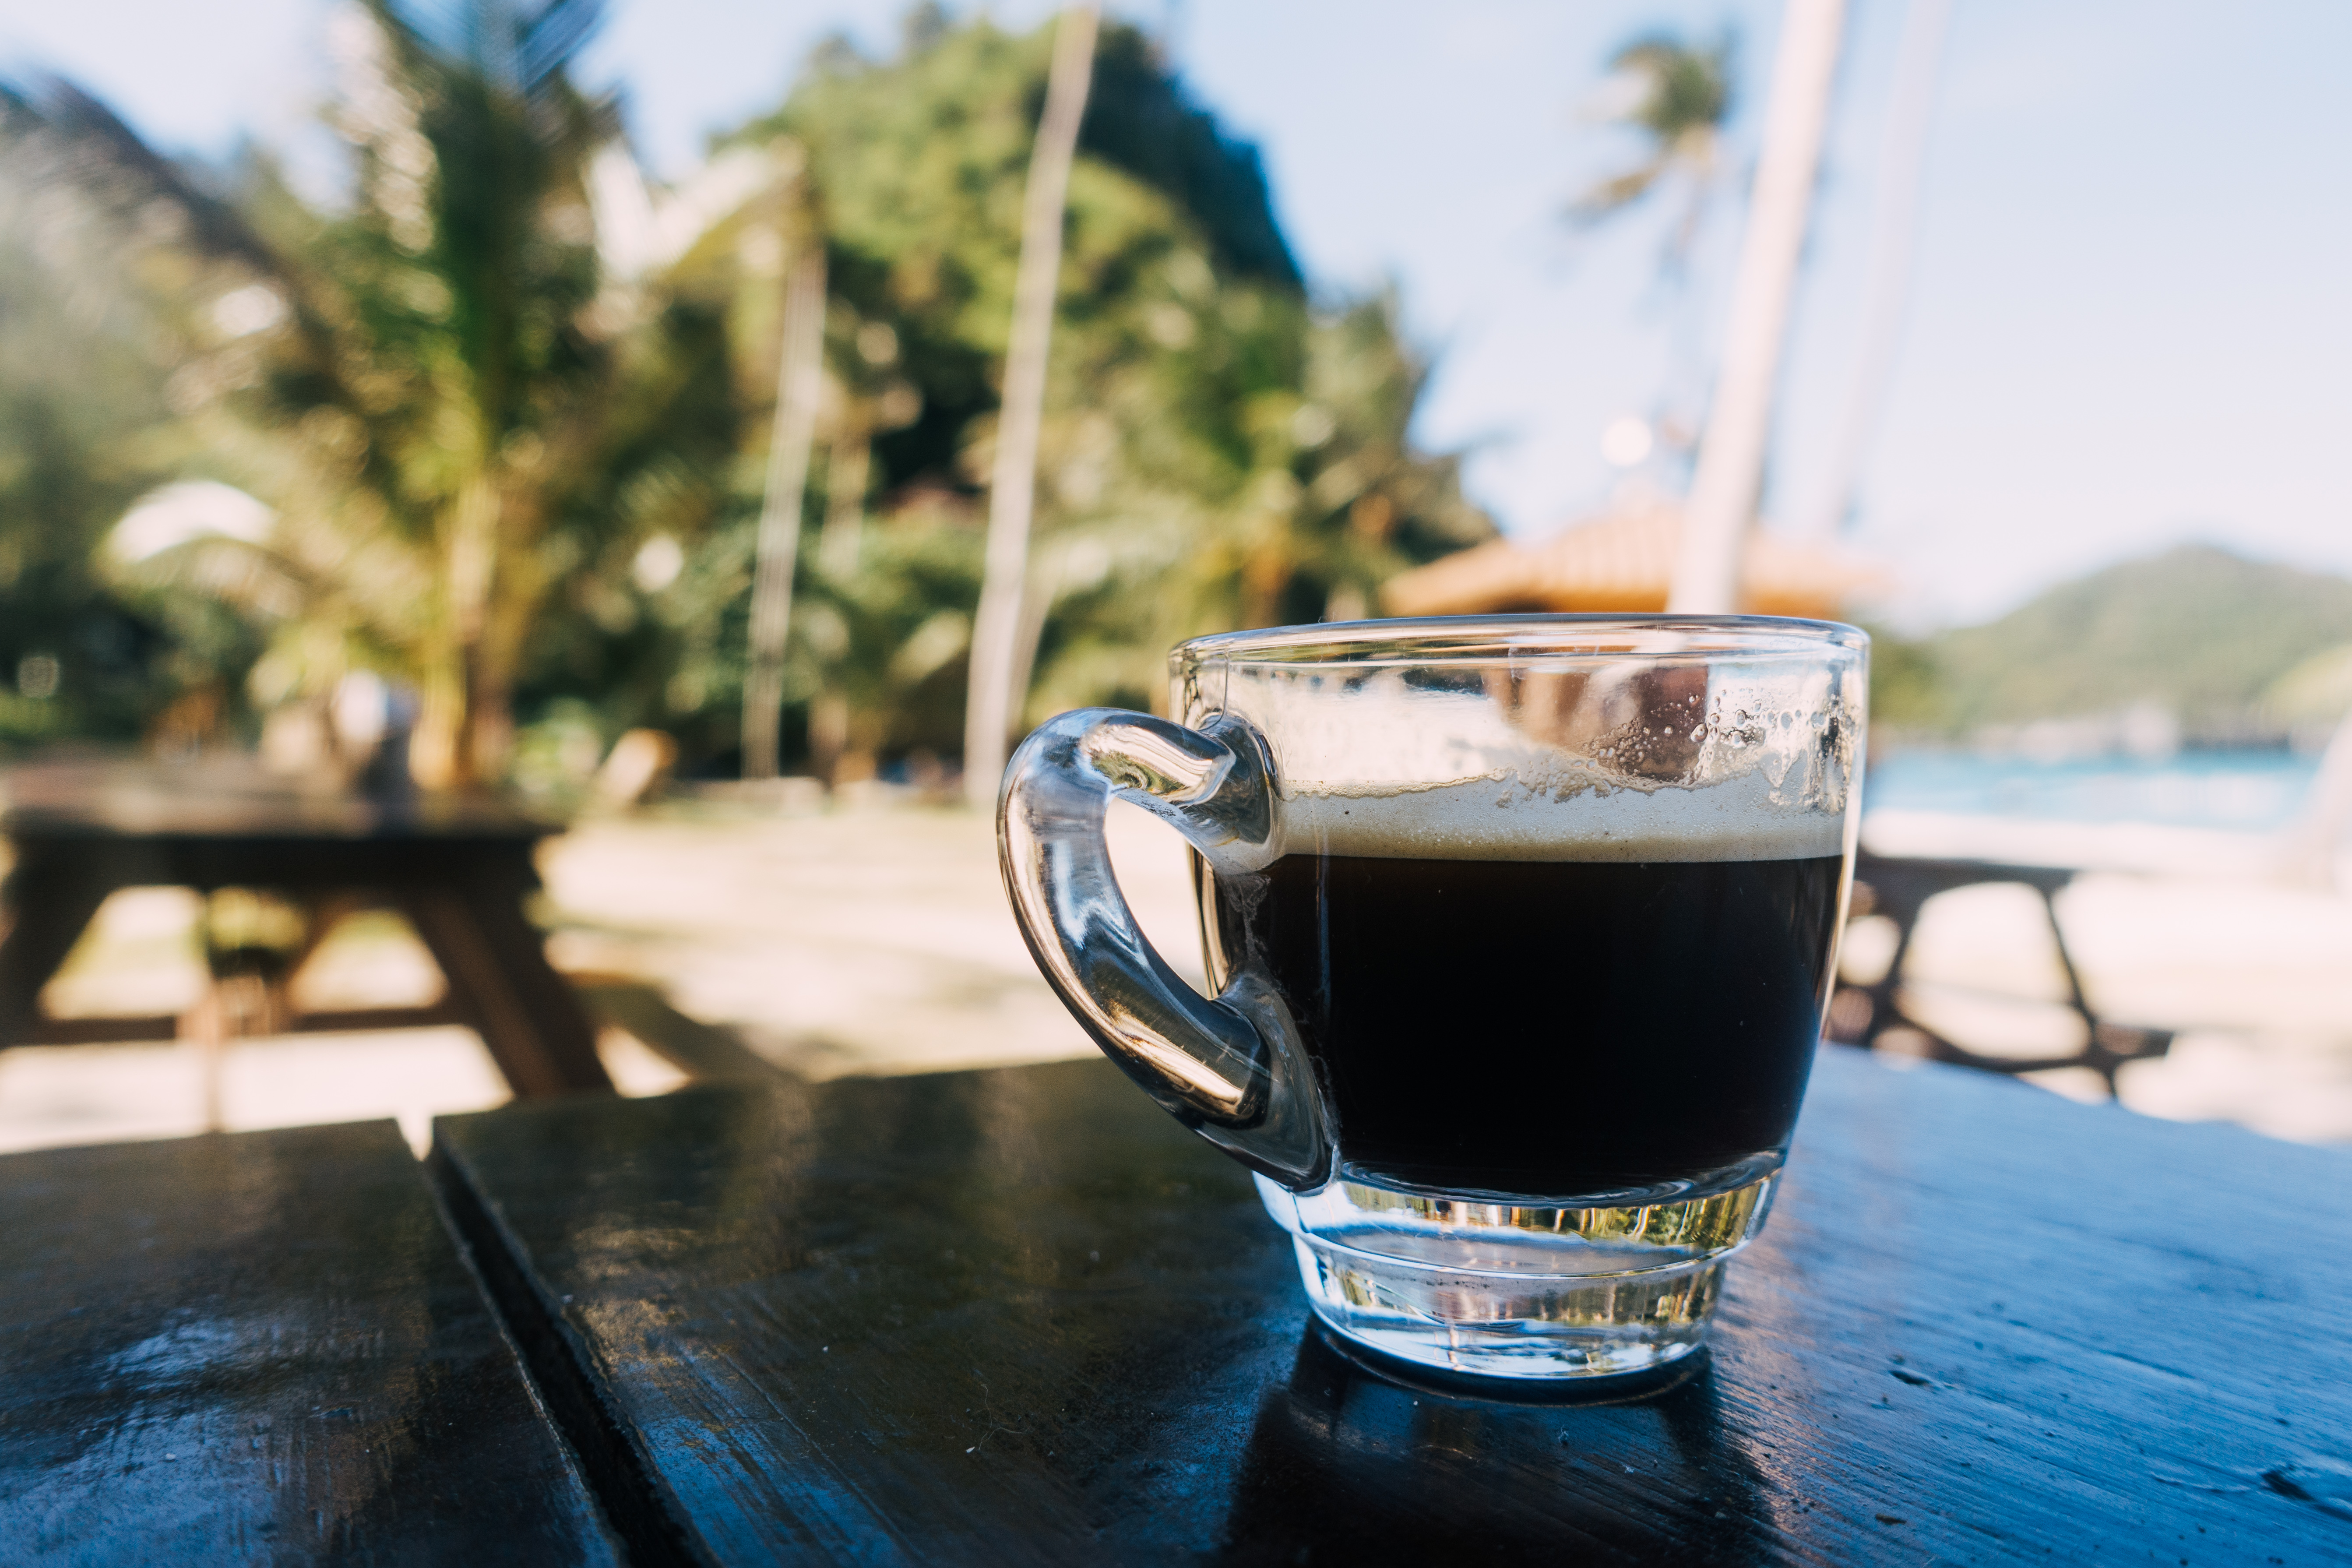
drink, coffee, liqueur, cup, distilled beverage, black drink, drinkware, glass, irish coffee, liqueur coffee